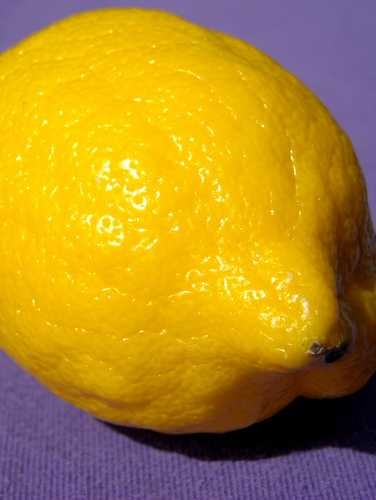
Label: Lemon